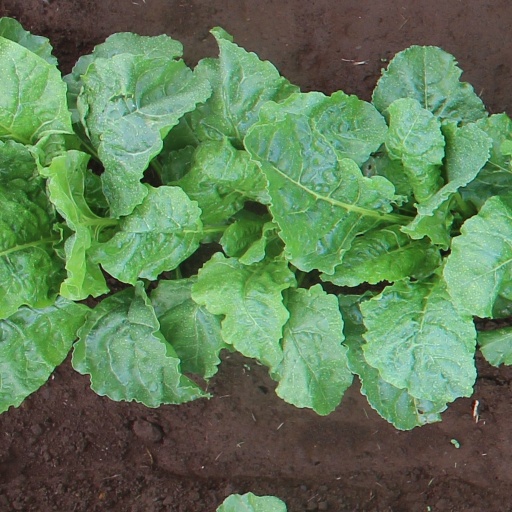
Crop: sugar beet